List of wave power projects

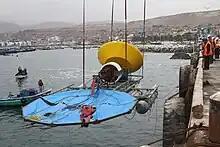

The AMOG, AEP WEC is a surface dynamic vibration absorber, it has a barge shaped hull with an in-air pendulum tuned to absorb the wave motion. It is developed by an Australian engineering company called AMOG Consulting. The device was named AEP WEC after Professor Andrew E Potts, who founded AMOG Consulting.